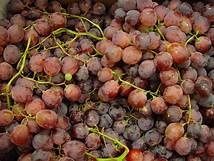
Label: grape